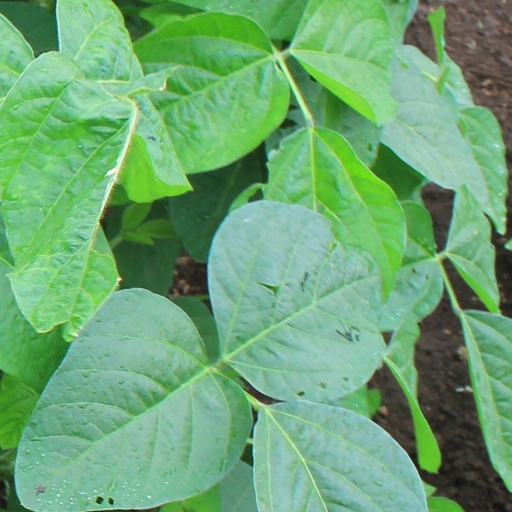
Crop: soybean